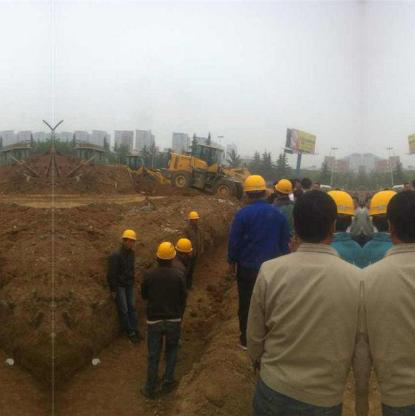
Objects in the image:
label: helmet
label: helmet
label: helmet
label: helmet
label: helmet
label: helmet
label: helmet
label: head
label: head
label: helmet
label: head